Amnesia (Roxen song)

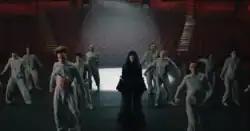
A shot from the song's music video, showing Roxen surrounded by contemporary dance artists at an empty National Theatre Bucharest.

An accompanying music video was uploaded to both Roxen's and the Eurovision Song Contest's YouTube channels on 4 March 2021. Filmed at an empty National Theatre Bucharest and directed by Bogdan Păun, the visual portrays Roxen sporting black outfits while performing choreography with contemporary dance artists dressed in white. It ends with the message: "For every shout that went unheard".